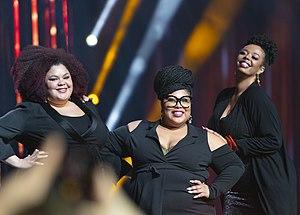
The Mamas est un groupe de soul et de gospel suédo-américain.